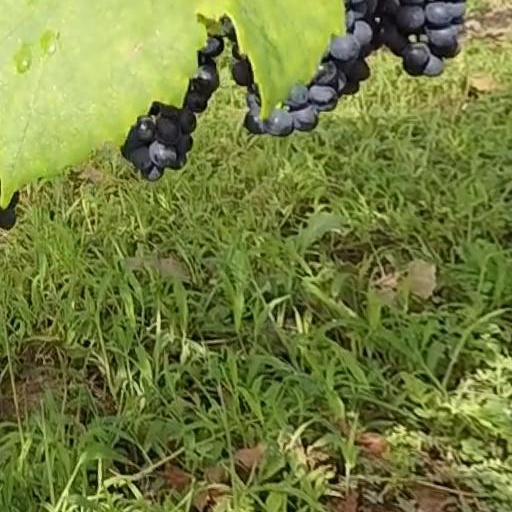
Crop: grape